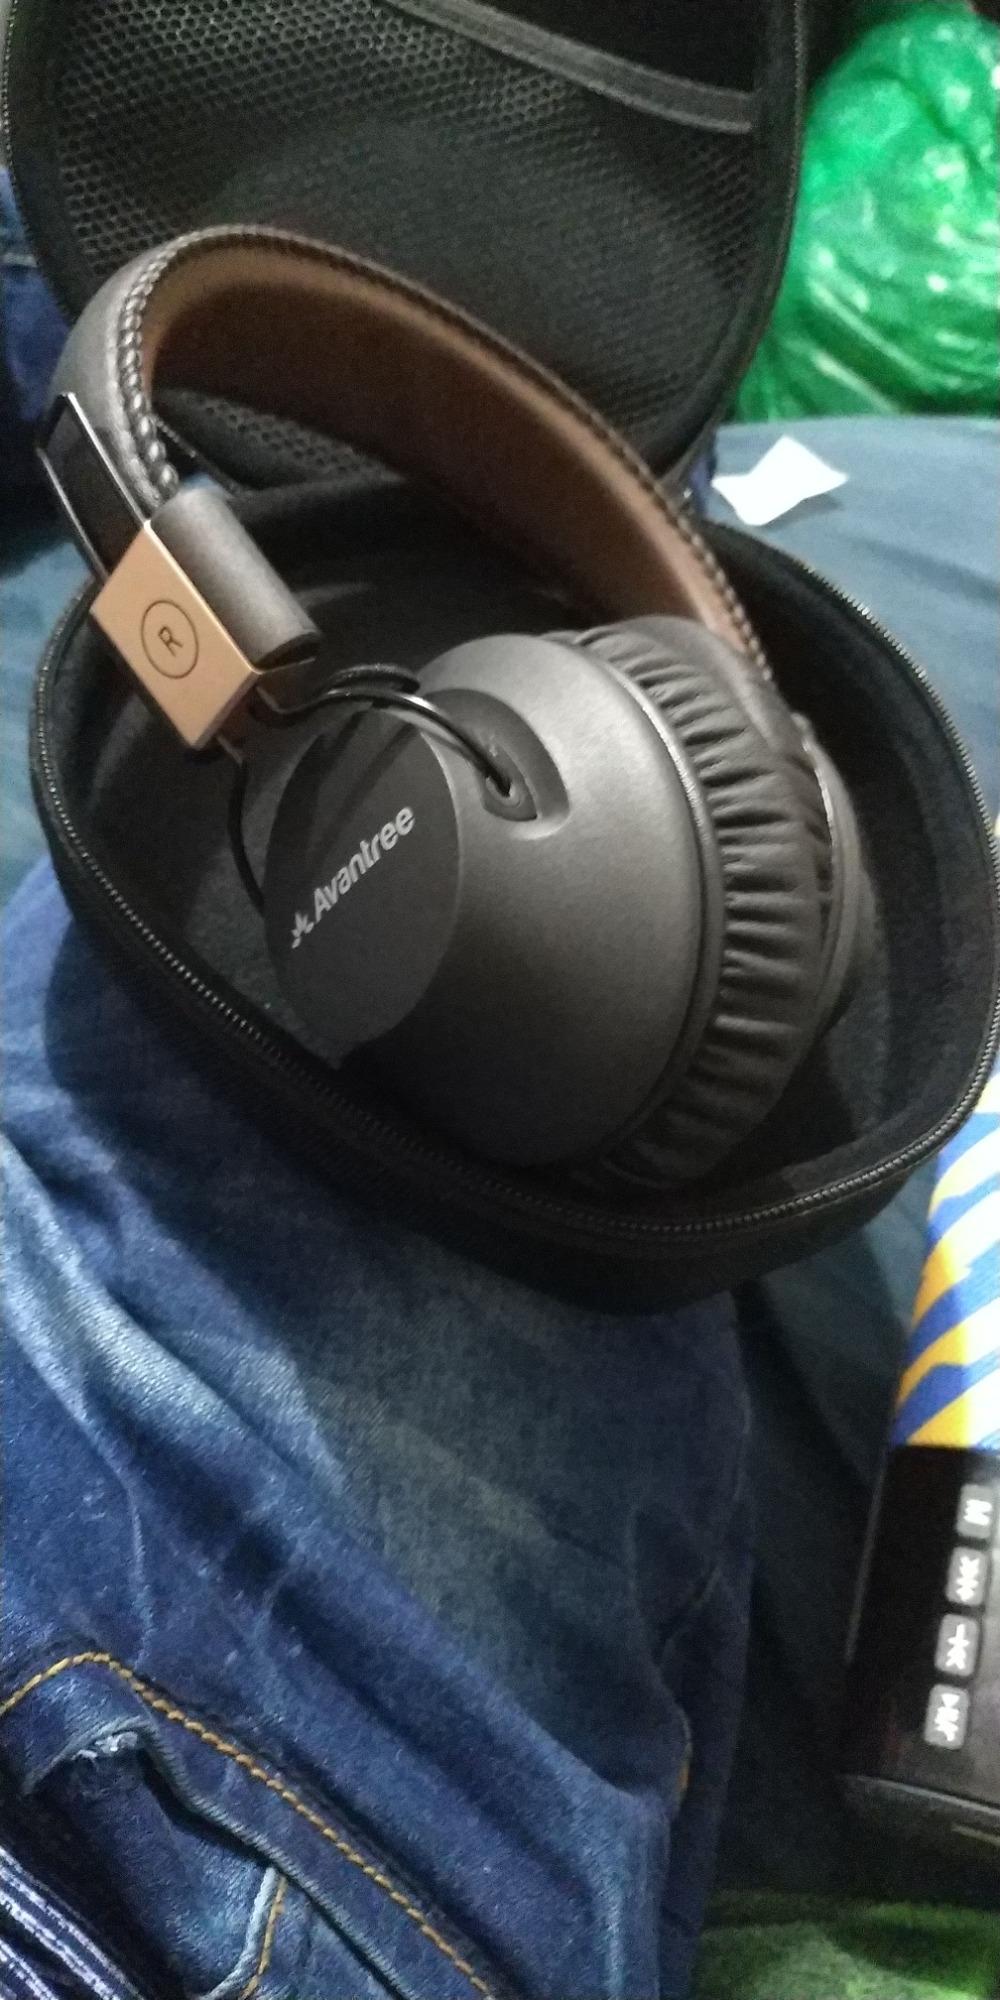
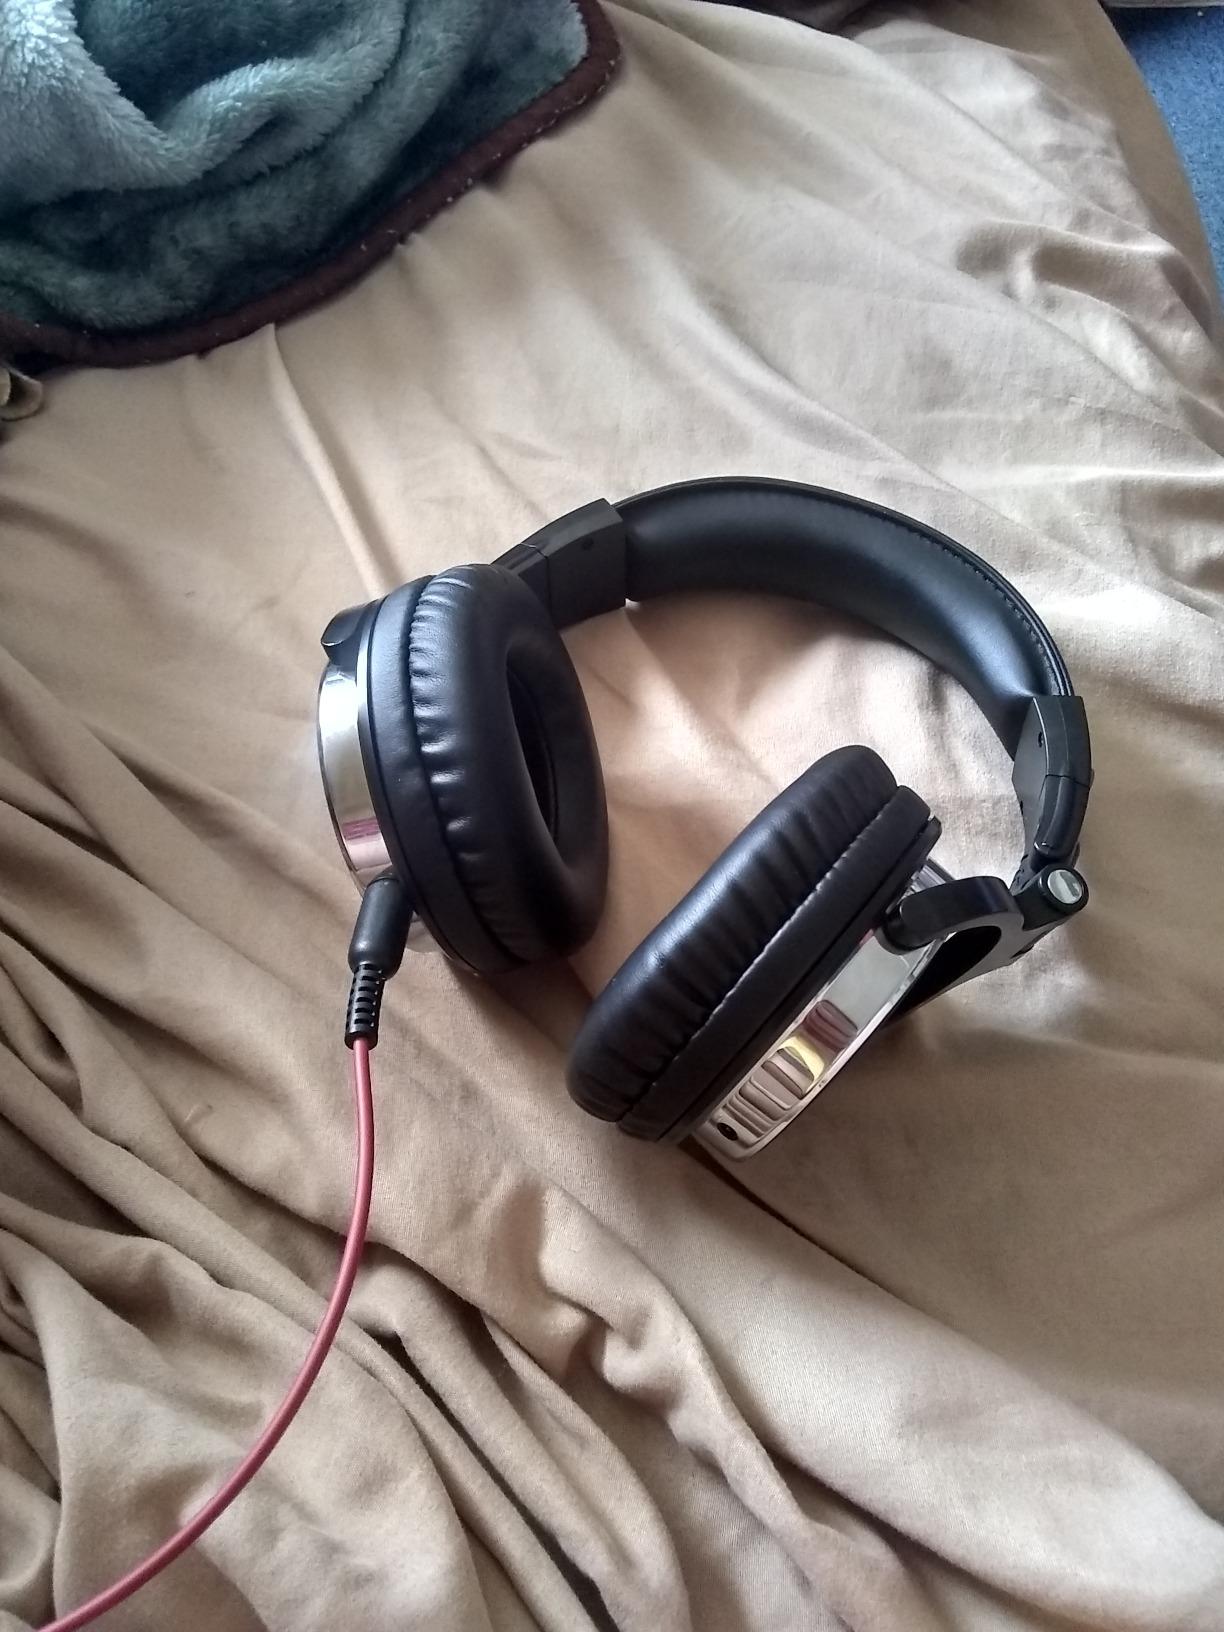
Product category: headphones
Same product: no